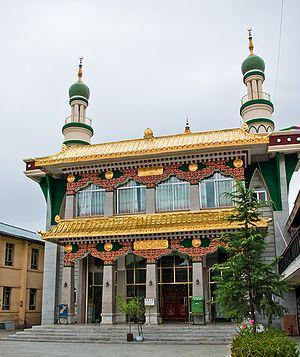
Lhassa, ou Rasa dans la période pré-bouddhique, est une ville-préfecture, capitale du Tibet, région autonome de la république populaire de Chine depuis 1965.
La grande mosquée de Lhassa, également appelée en tibétain Gyel Lhakhang, ou encore, parfois en anglais, Hebalin Mosque est une mosquée située dans le District de Chengguan, dans le centre urbain de la ville-préfecture de Lhassa, chef-lieu de la Région autonome du Tibet, en République populaire de Chine. Elle a été construite en 1716, et agrandie en 1793.
Vous trouverez ci-dessous une liste partielle des mosquées de République populaire de Chine.